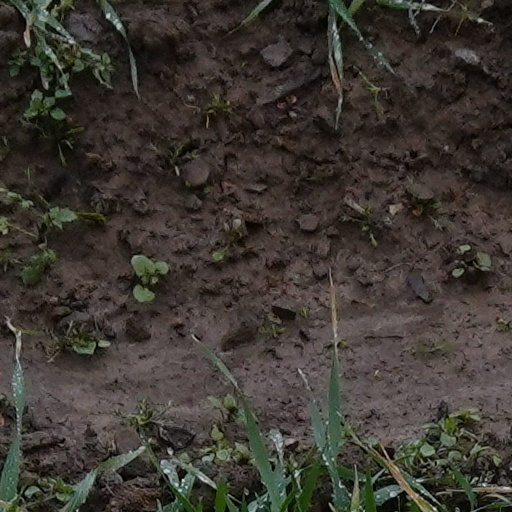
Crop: wheat